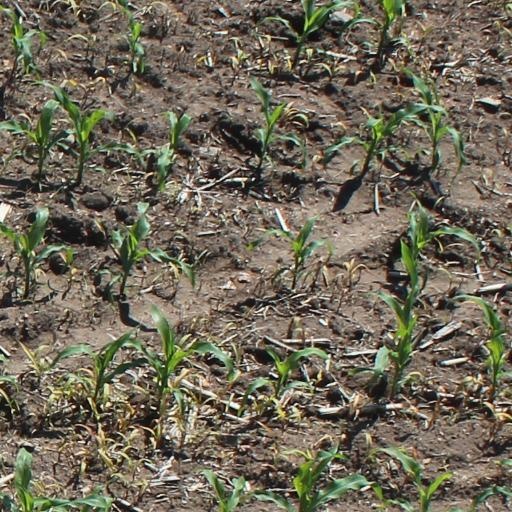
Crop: maize; corn